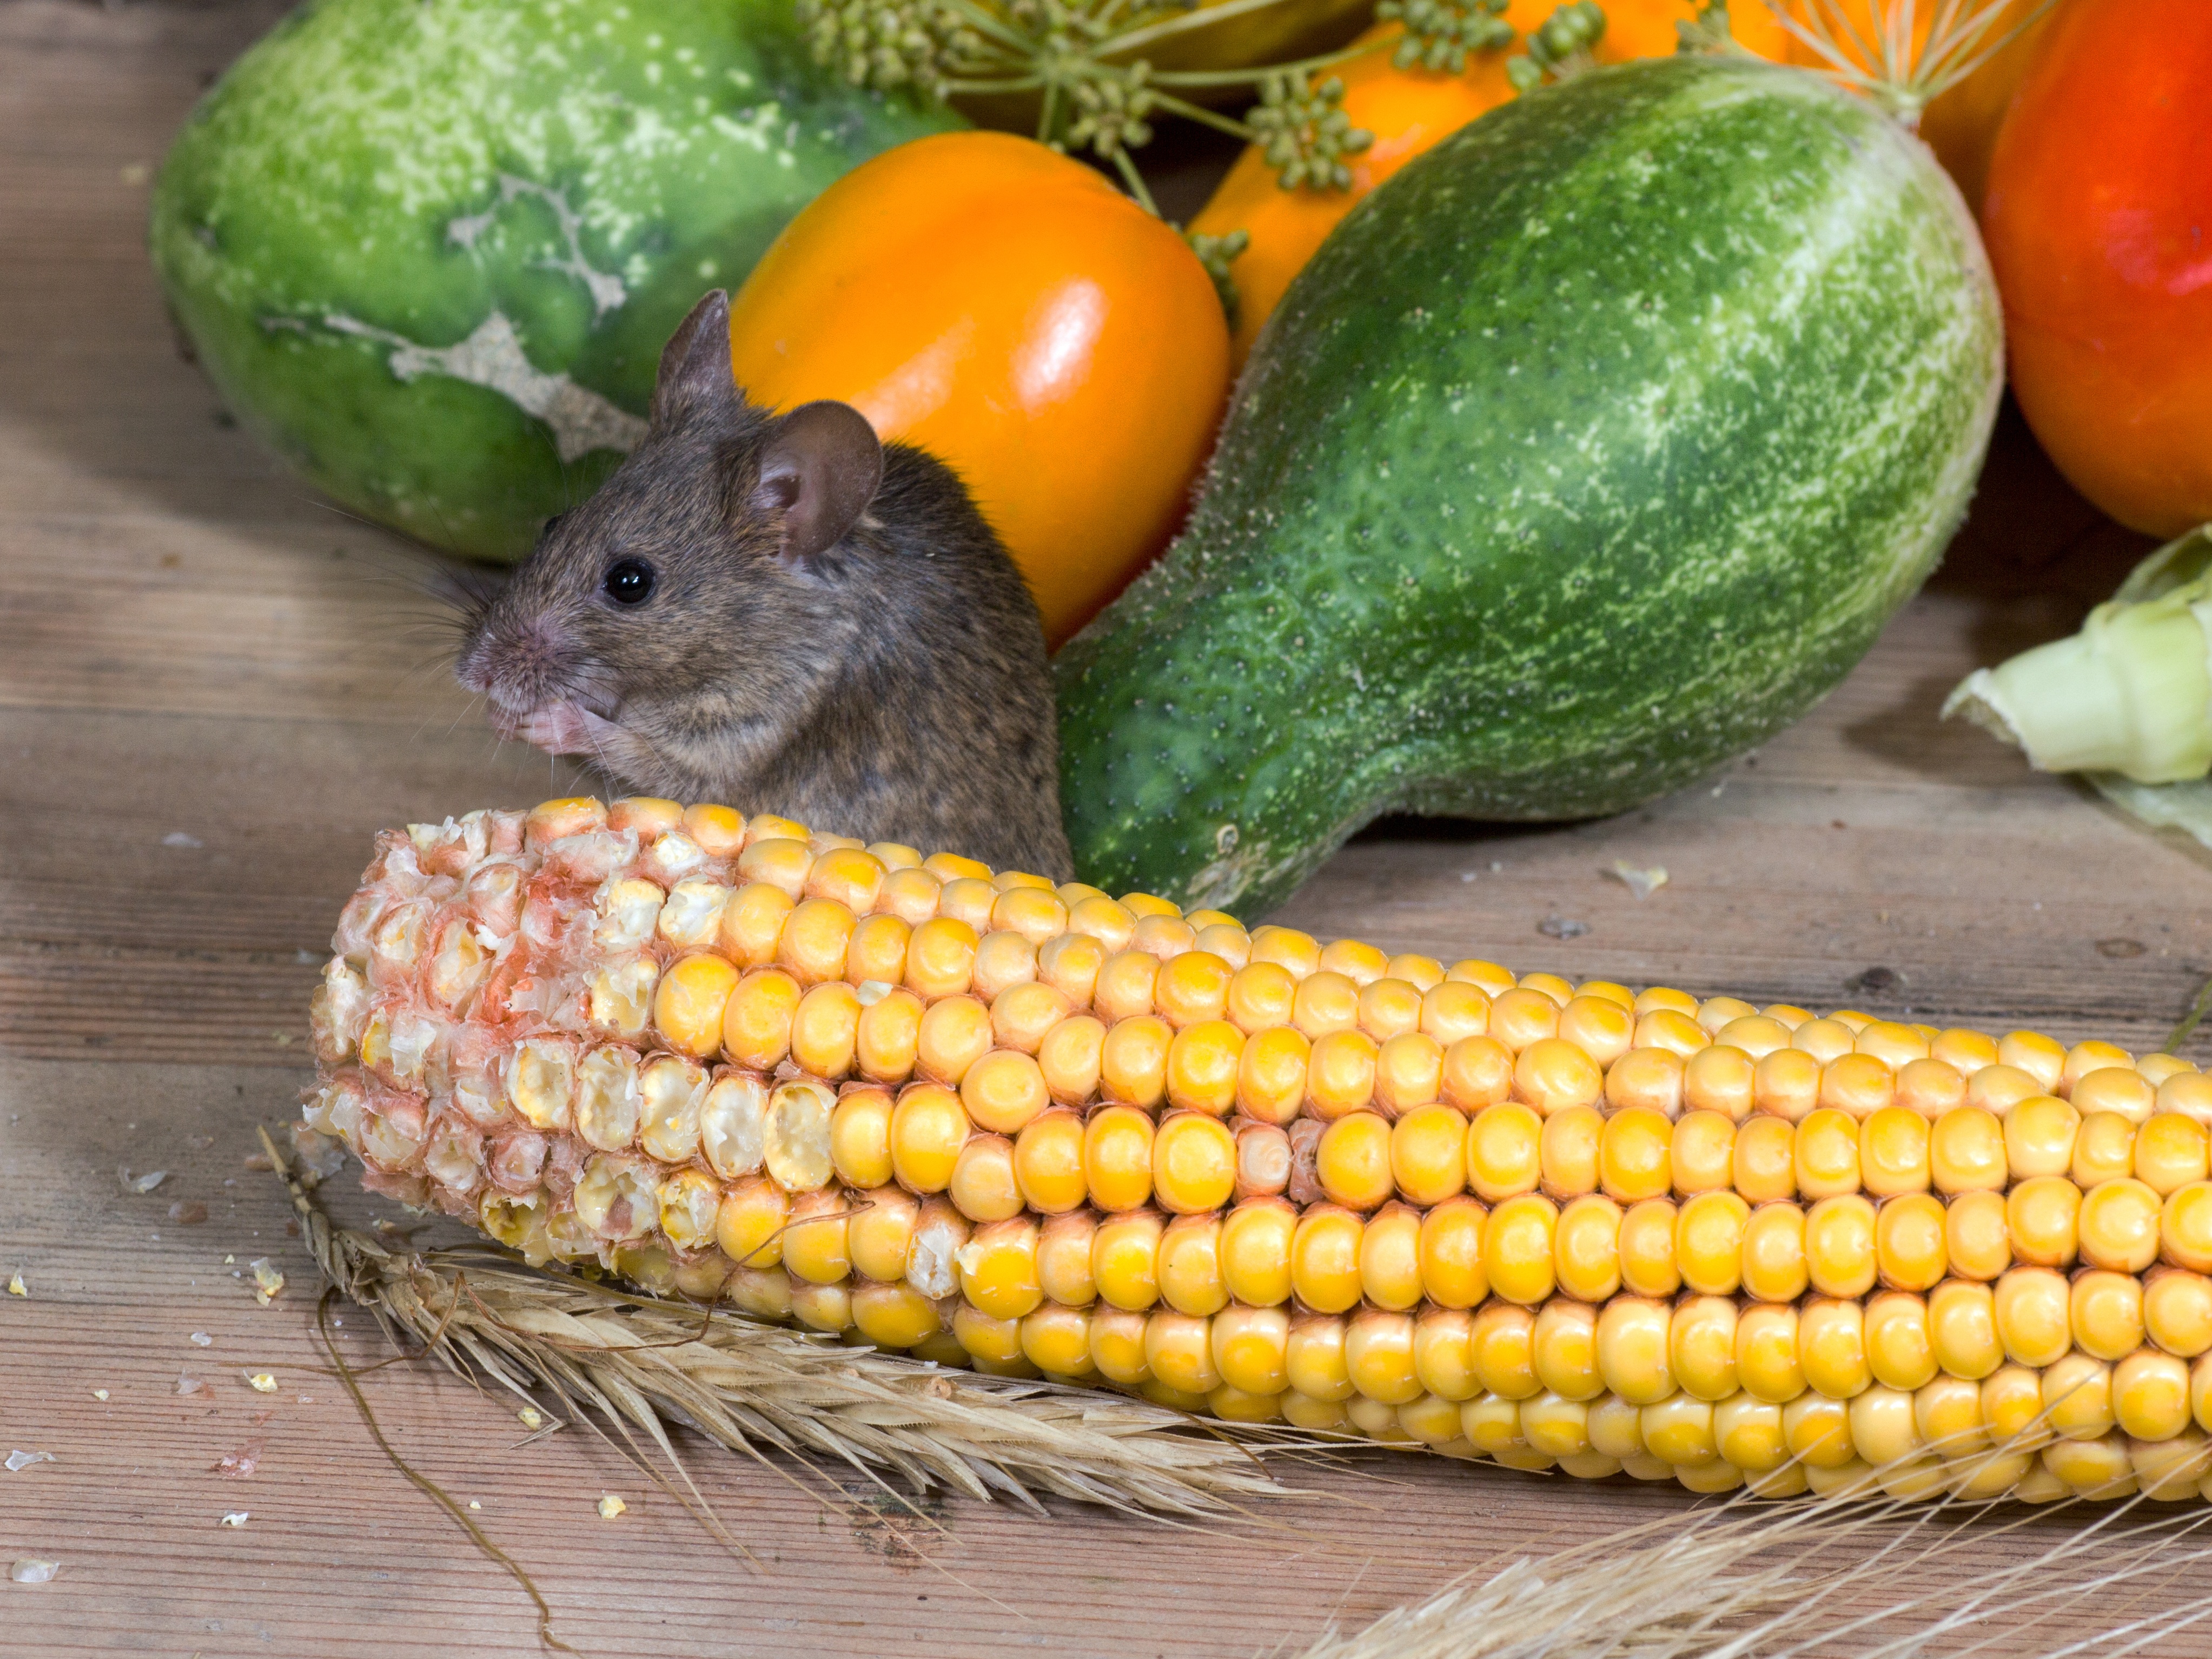
plant, fruit, wild, dish, food, produce, vegetable, corn, cuisine, gourd, vegetables, mice, corn on the cob, flowering plant